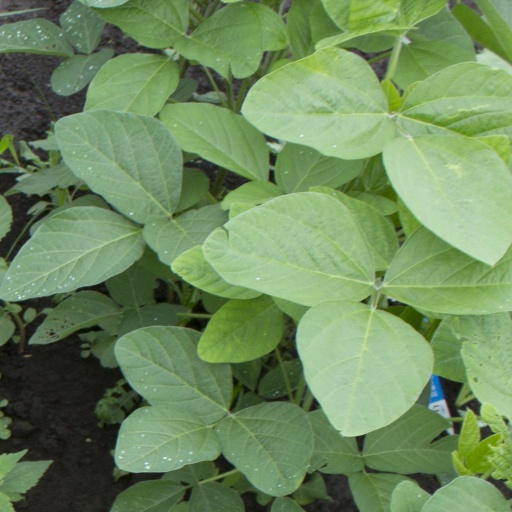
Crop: soybean